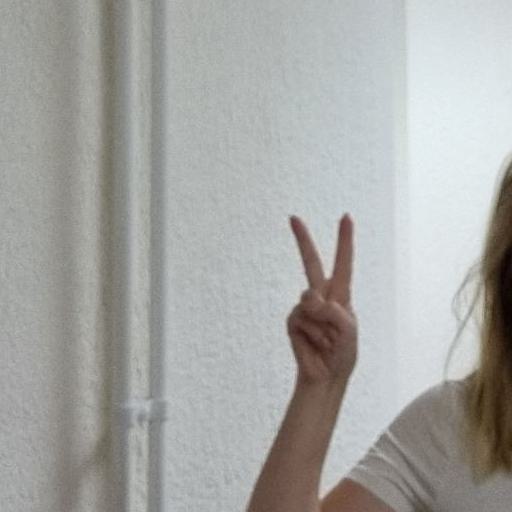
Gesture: peace